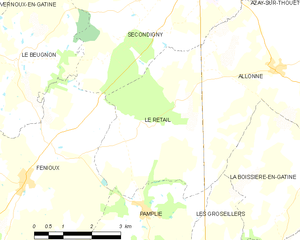
Carte des communes françaises Le Retail